Fire Island Inlet Bridge

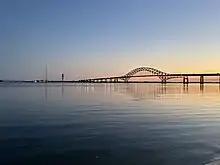
The bridge in 2020

The Fire Island Inlet span cost $10 million to complete and opened to traffic on June 13, 1964. By 1985, a dual span was supposed to be built to alleviate traffic; the second bridge proposal was never implemented.